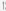
Number: 1